Draco dussumieri

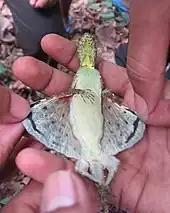
Underside of a female showing the "wing" or patagium that is usually supported by six elongated ribs. The dewlap is short, and the patterning on the patagium is not very contrasting in females.

"D. dussumieri" is found principally along the Western Ghats and associated hill forests of Karnataka, Kerala, Tamil Nadu, Goa, Maharashtra southern India. It is also reported from some parts of Eastern Ghats (Talakona) in Andhra Pradesh Nelson Annandale recorded it as "common about ten miles north of Trivandrum, but apparently very local." It is often found in coconut and betel-nut plantations near forests.